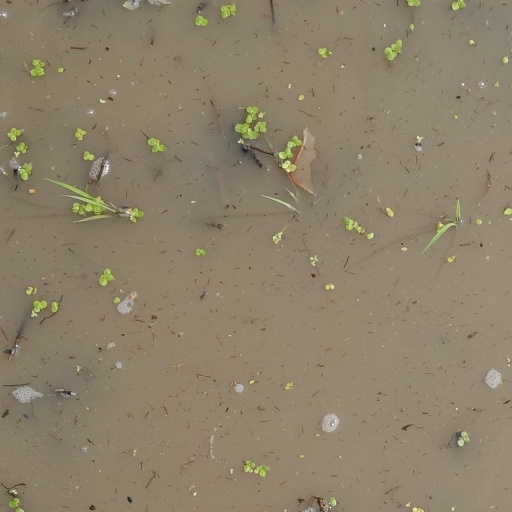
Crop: rice